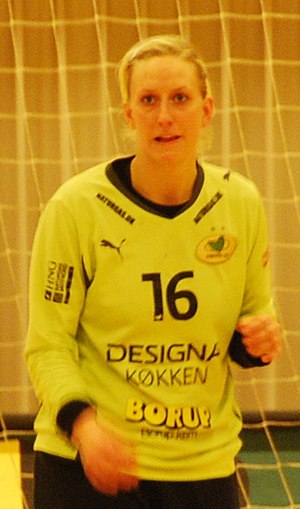
Christina Pedersen
Christina Hansen (dengang Pedersen) den 9. februar 2011.
Den danske håndboldspiller Christina Pedersen.